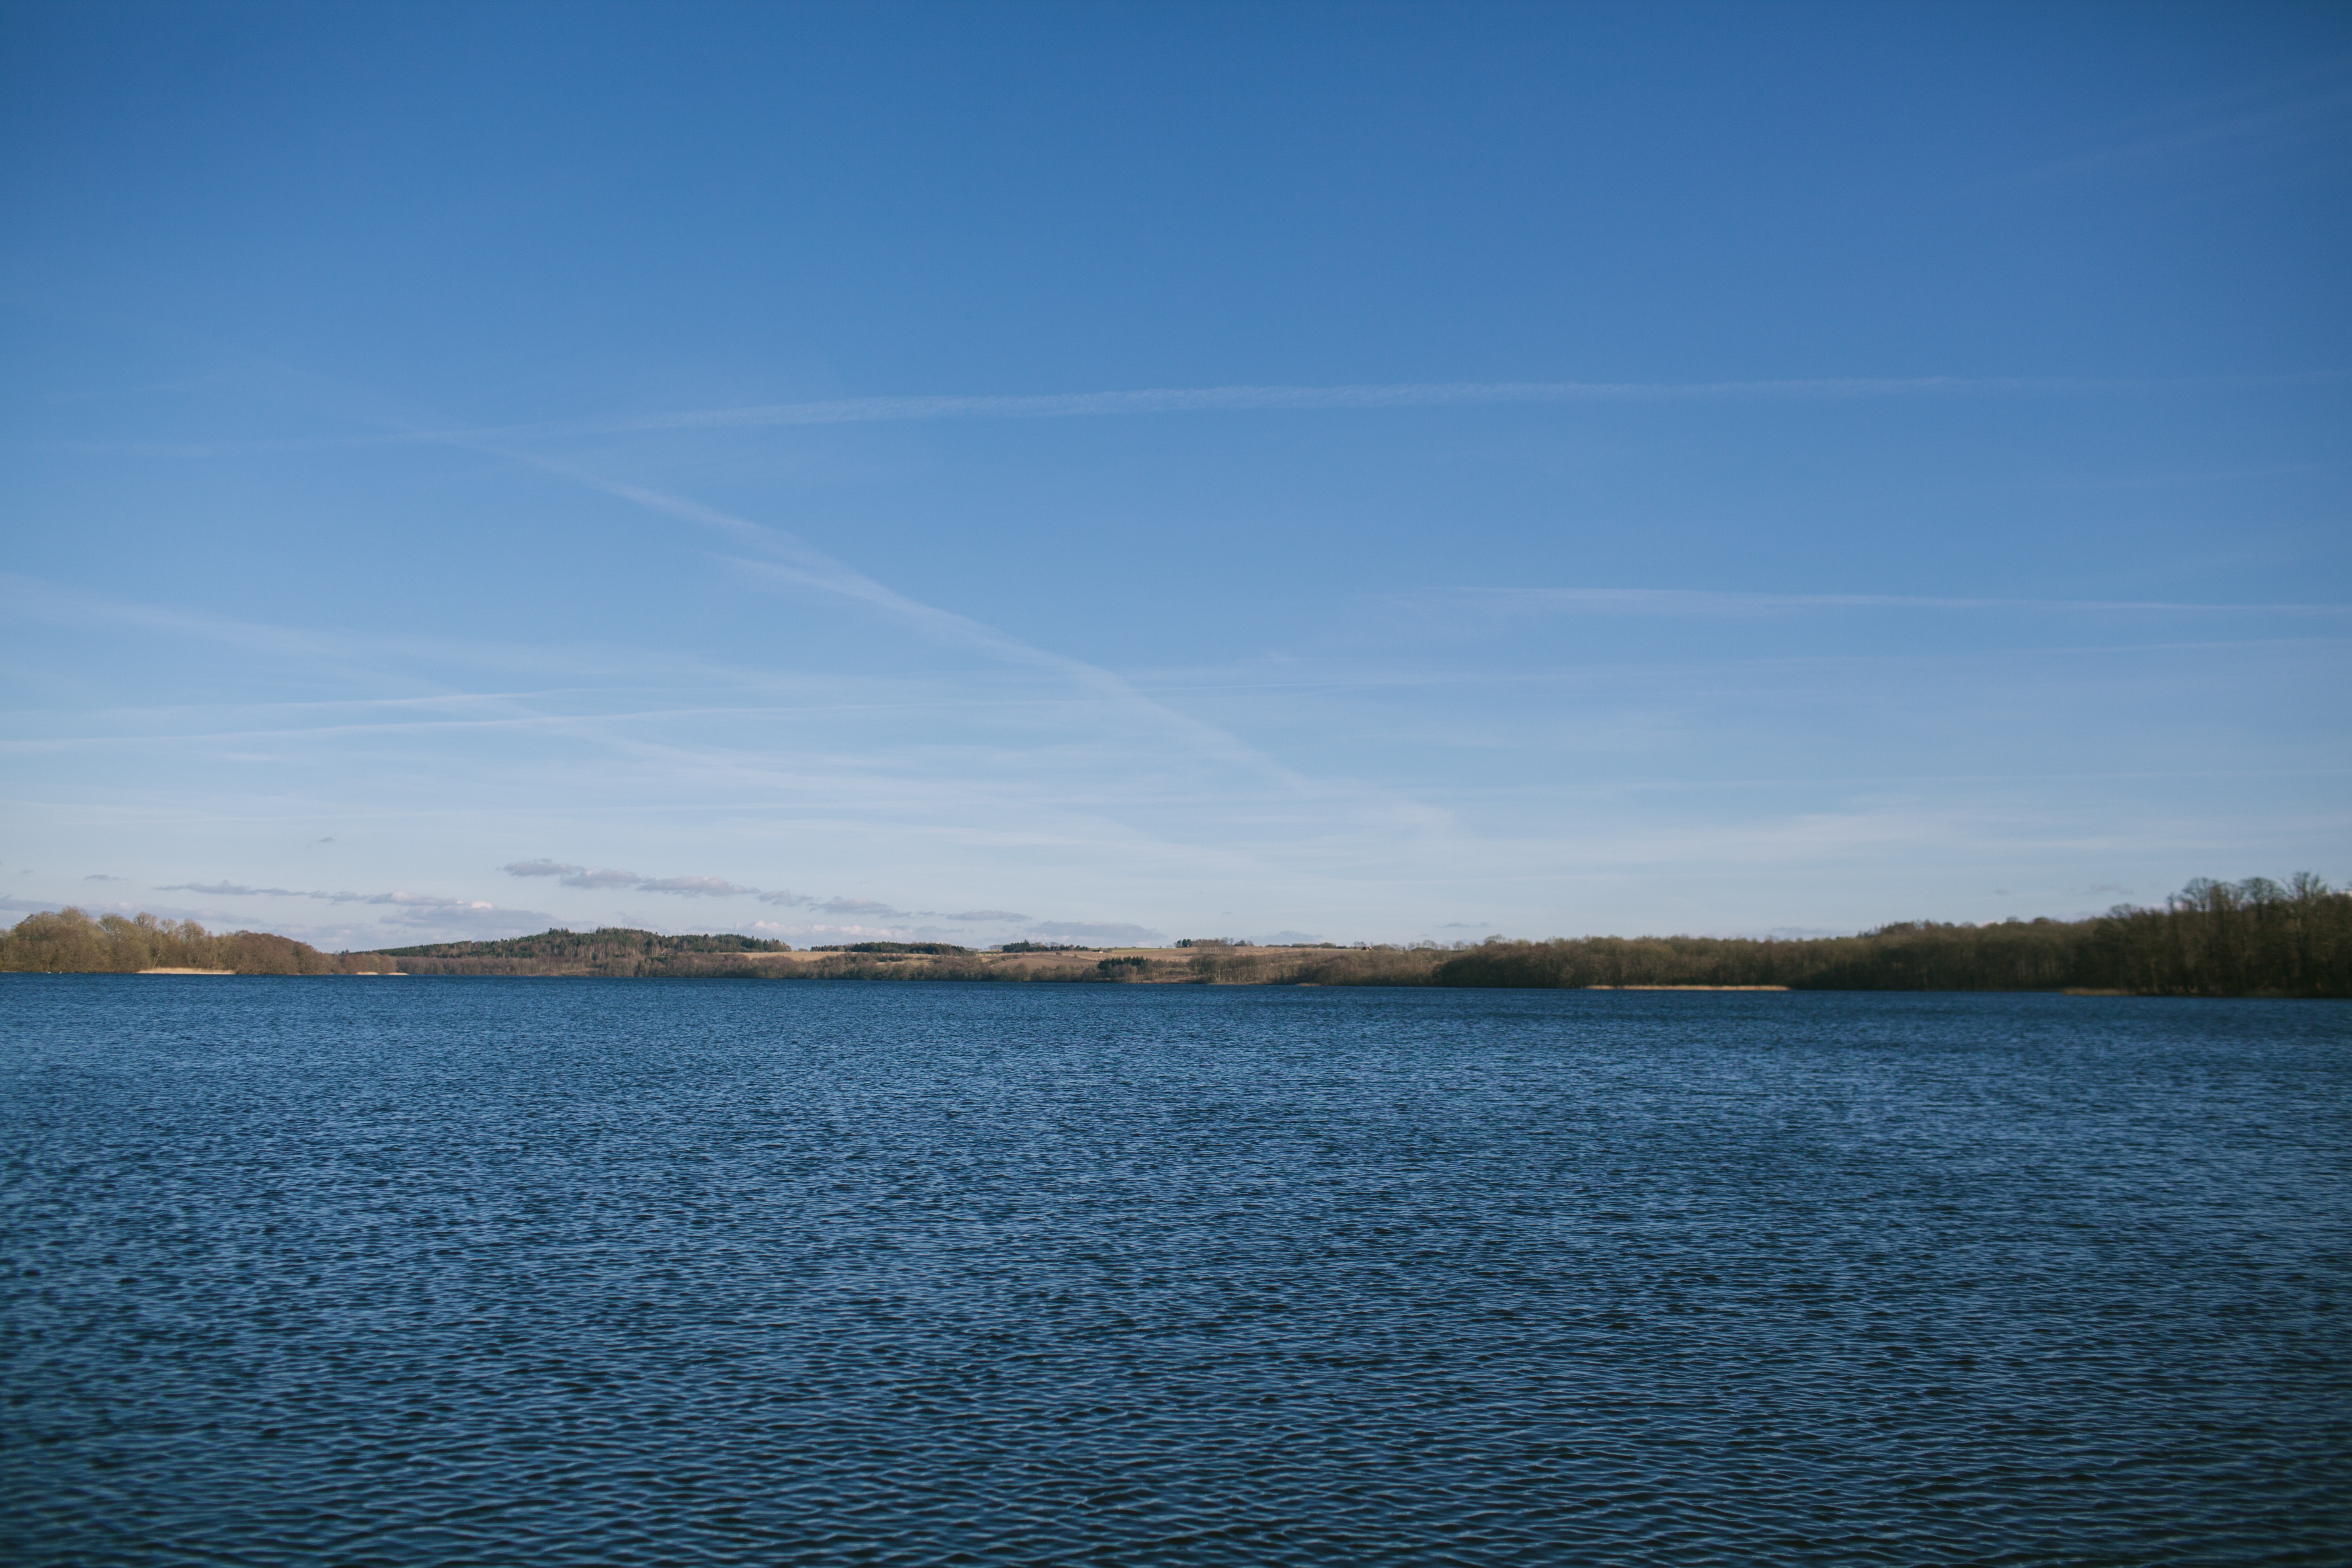
sea, coast, horizon, cloud, sky, shore, lake, dawn, dusk, reflection, bay, reservoir, body of water, loch